Nico Matern

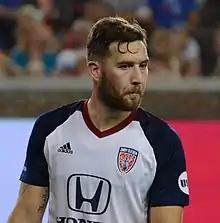
Matern with Indy Eleven in 2018

Nico Matern (born 27 November 1992) is a German professional footballer who plays as a midfielder for Heeslinger SC. He played futsal for Hamburg Panthers.